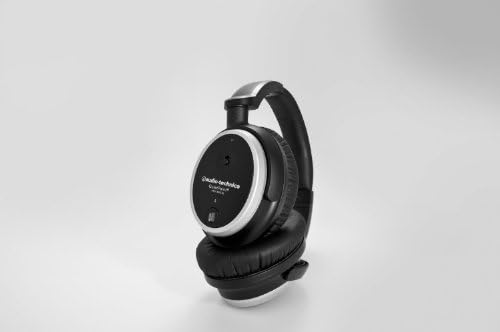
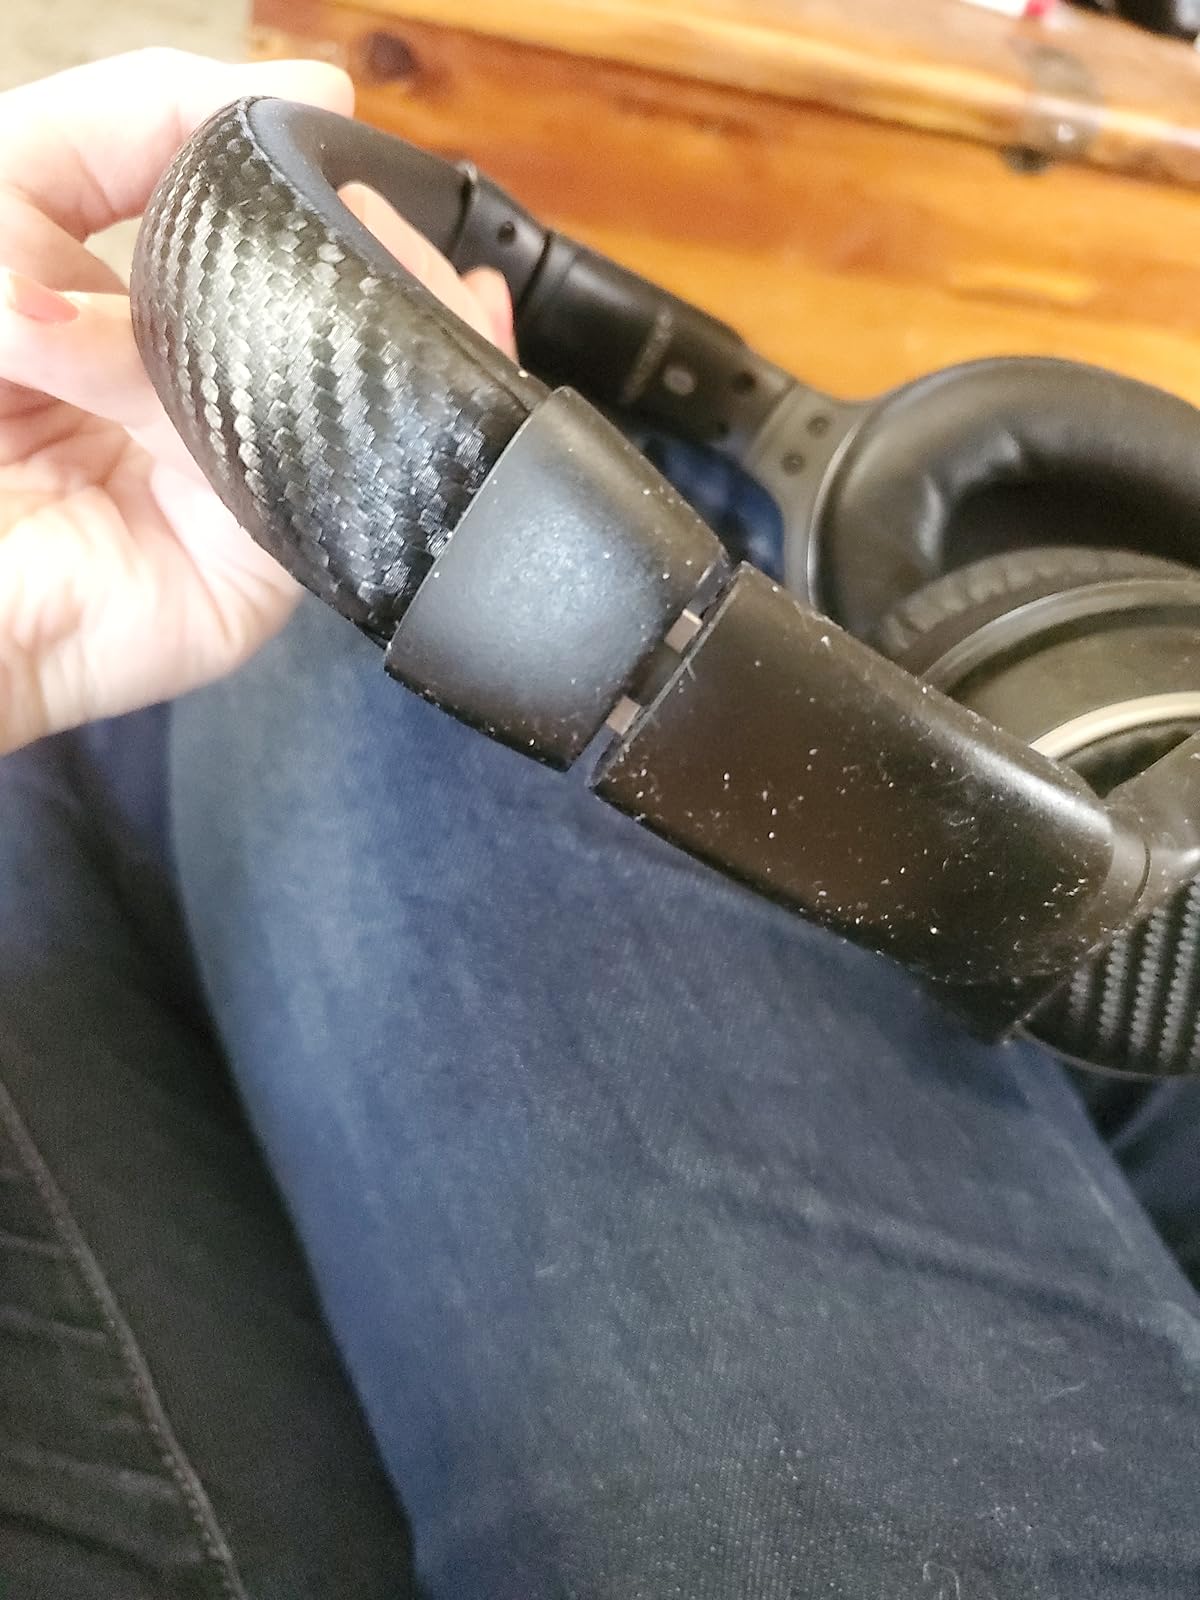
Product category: headphones
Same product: no